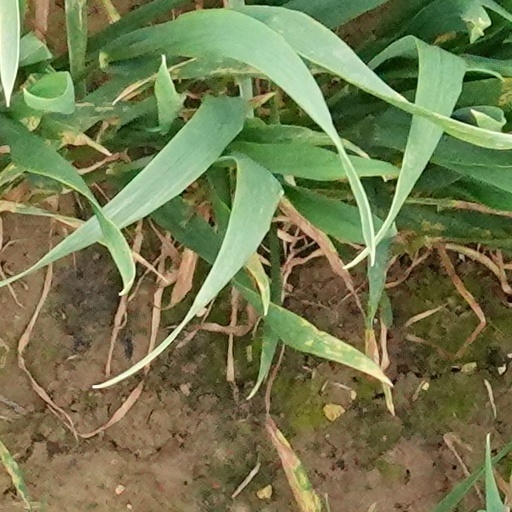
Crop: wheat